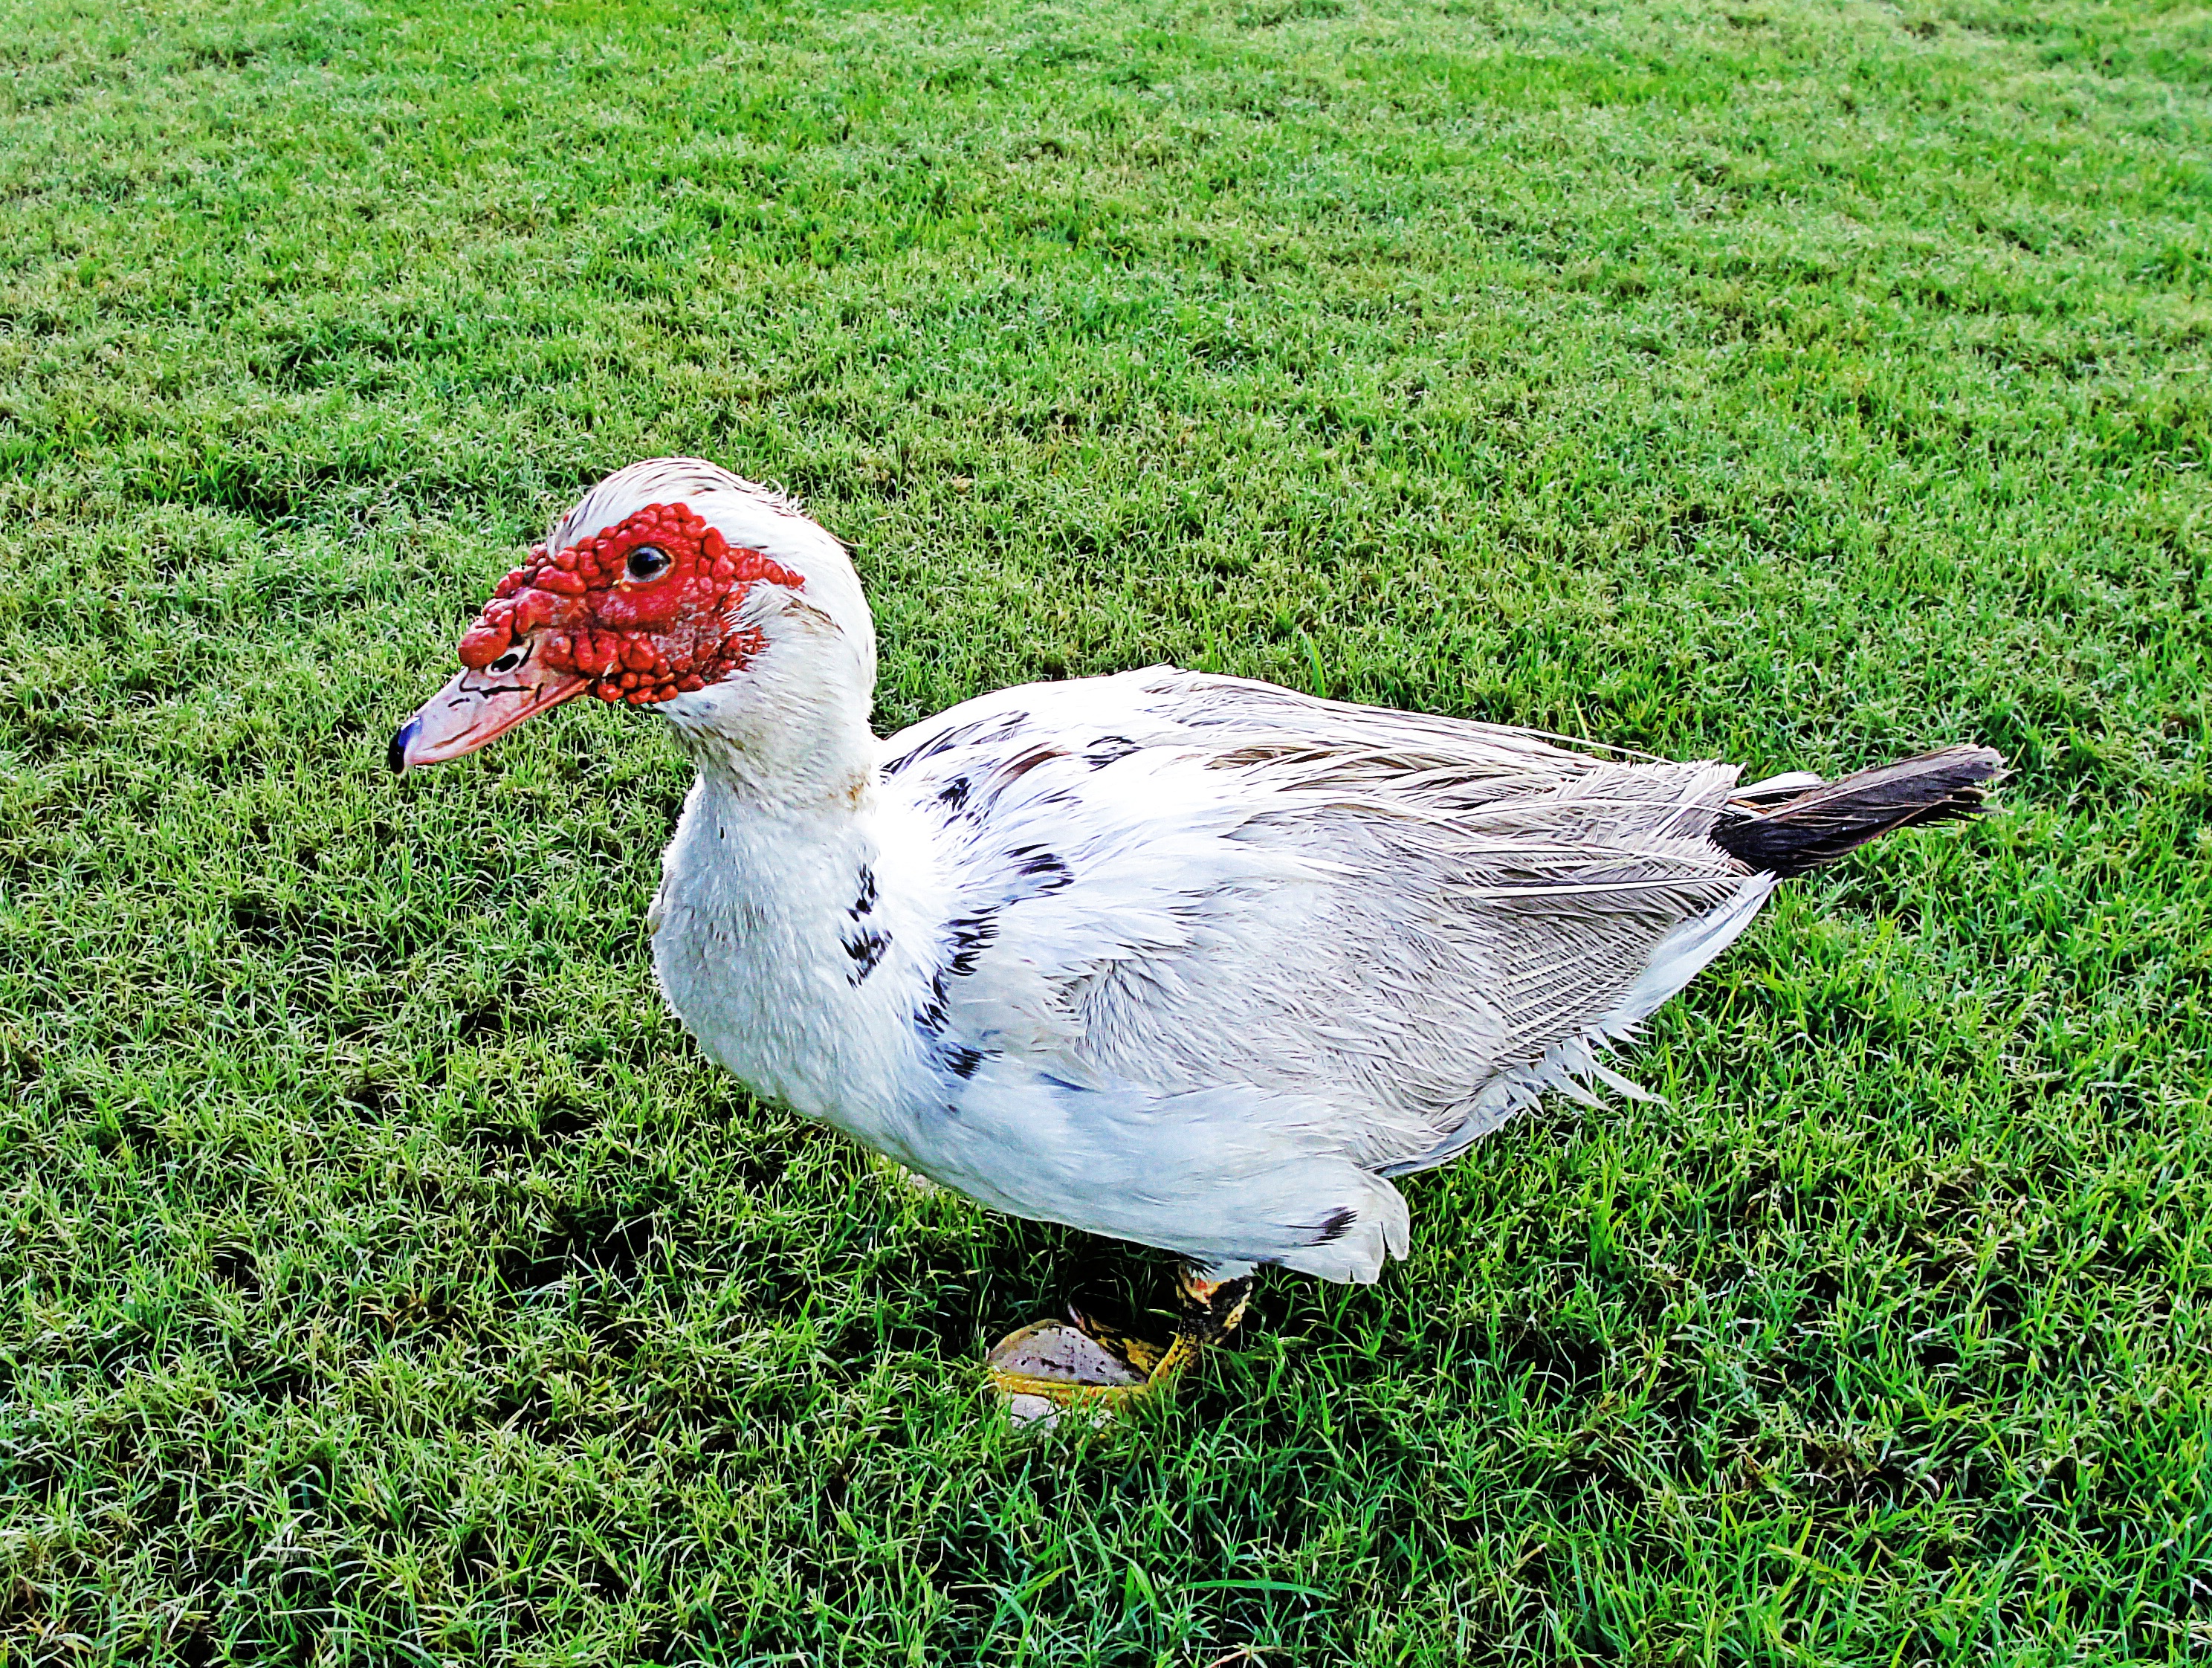
nature, grass, bird, wing, animal, wildlife, beak, fowl, fauna, water animal, duck, goose, vertebrate, ave, waterfowl, water bird, palm peda, ducks geese and swans